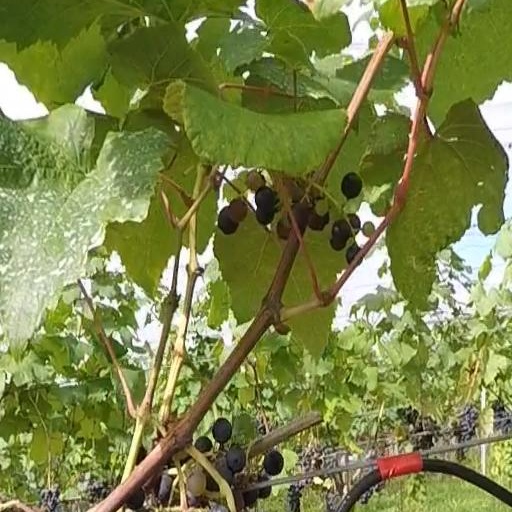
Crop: grape